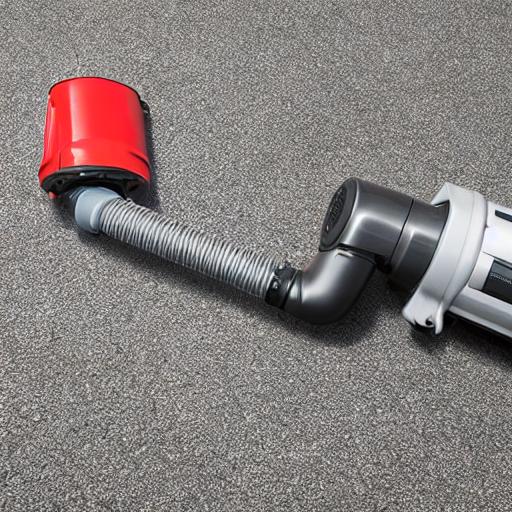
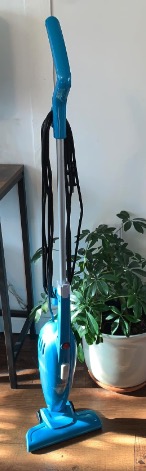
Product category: items_vacuum
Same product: no